Presidency of George W. Bush

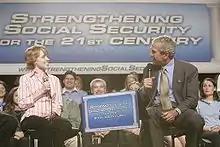
President George W. Bush discussing Social Security in 2005

After winning re-election in 2004, Bush made the partial privatization of Social Security his top domestic priority. He proposed restructuring the program so that citizens could invest some of the money they paid in payroll taxes, which fund the Social Security program. The president argued that Social Security faced an imminent funding crisis and that reform was necessary to ensure its continuing solvency. Bush expected a difficult congressional battle over his proposal, but, as he put it, "I've got political capital, and I intend to spend it." Groups like the AARP strongly opposed the plan, as did moderate Democrats like Max Baucus, who had supported the Bush tax cuts. Ultimately, Bush failed to win the backing of a single congressional Democrat for his plan, and even moderate Republicans like Olympia Snowe and Lincoln Chafee refused to back privatization. In the face of unified opposition, Republicans abandoned Bush's Social Security proposal in mid-2005.